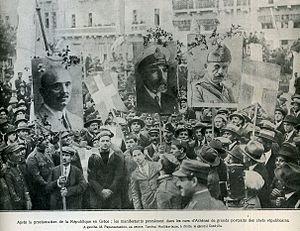
Les forces armées grecques sont intervenues à de multiples reprises dans l'histoire politique de la Grèce.
1924 est une année bissextile commençant un mardi.